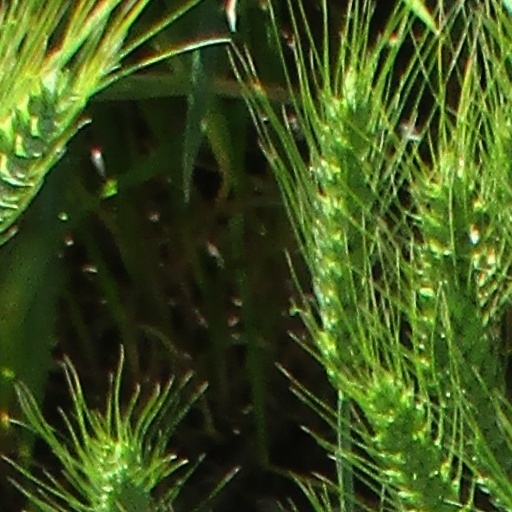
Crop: wheat